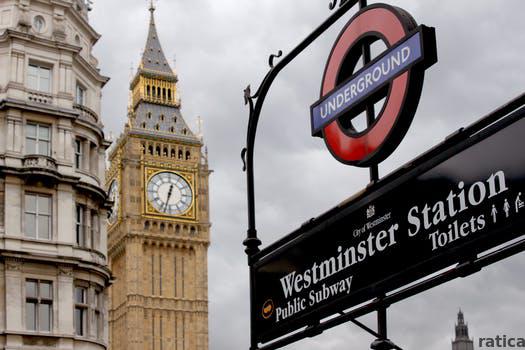
Label: Watermark